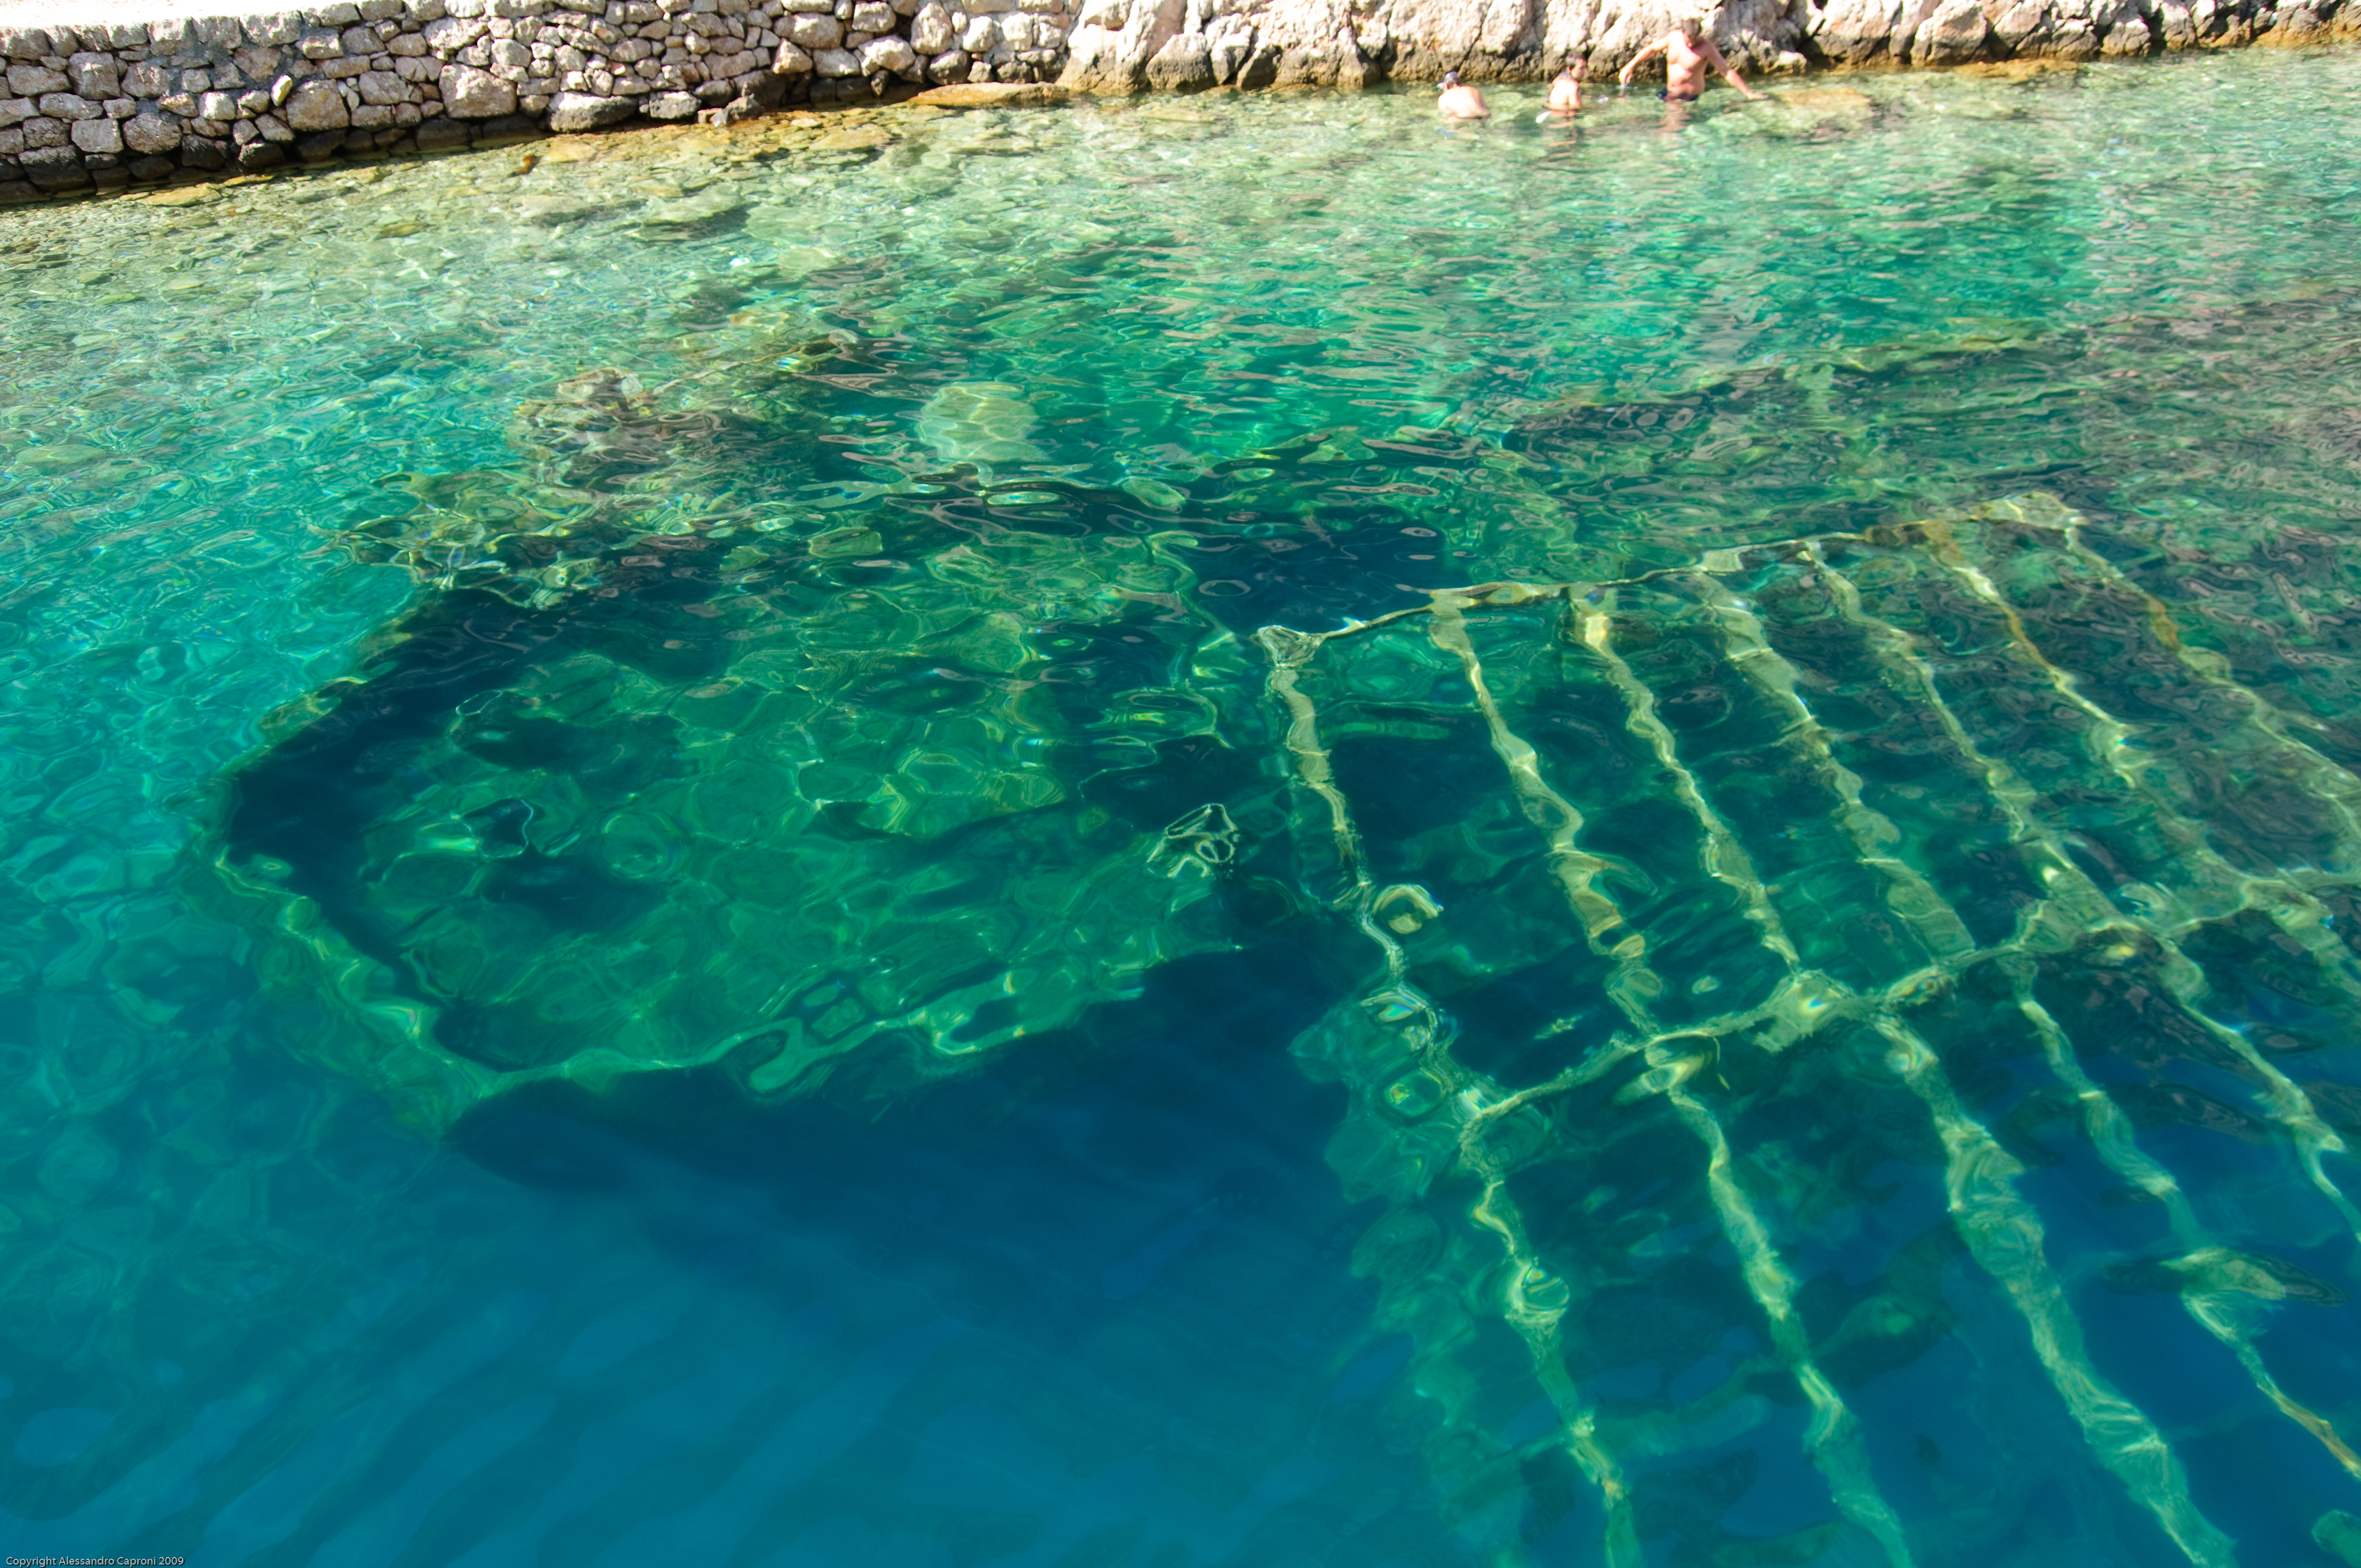
sea, underwater, nikon, croatia, hvratska, rab, d300, marine biology